Todd Stone

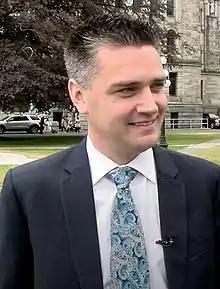

Todd Graham Stone (born 1972) is a Canadian politician who was first elected to the Legislative Assembly of British Columbia in the 2013 provincial election and sat in the legislature until 2024. He represents the electoral district of Kamloops-South Thompson as a member of the BC United Party. On February 7, 2022, he was appointed BC Liberal house leader and Official Opposition Critic for Jobs, Economic Recovery, Trade, & Innovation.